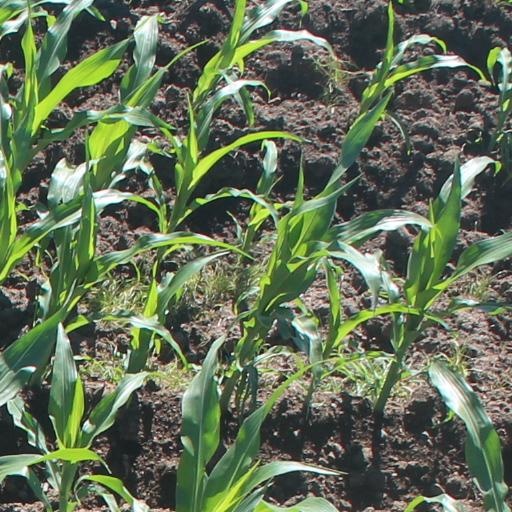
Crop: maize; corn